Michael Tombros

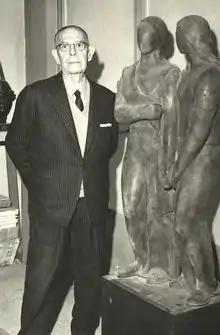

Michael Tombros (or Michalis Tombros, , 12 November 1889 – 28 May 1974) was a Greek sculptor who was influential in introducing avant-garde styles into Greece.